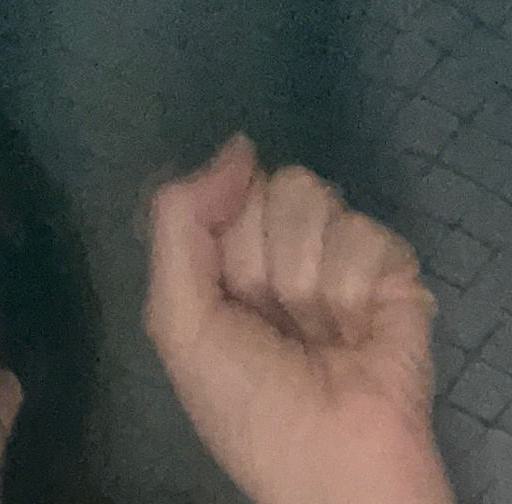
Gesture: fist